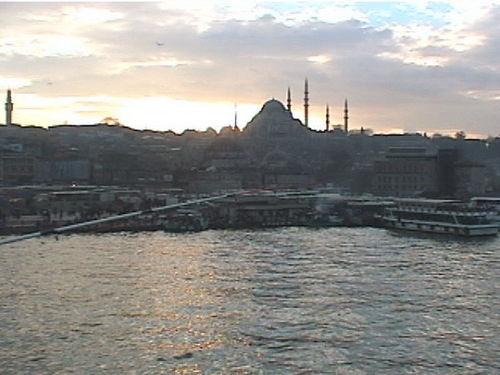
Weather: cloudy or overcast